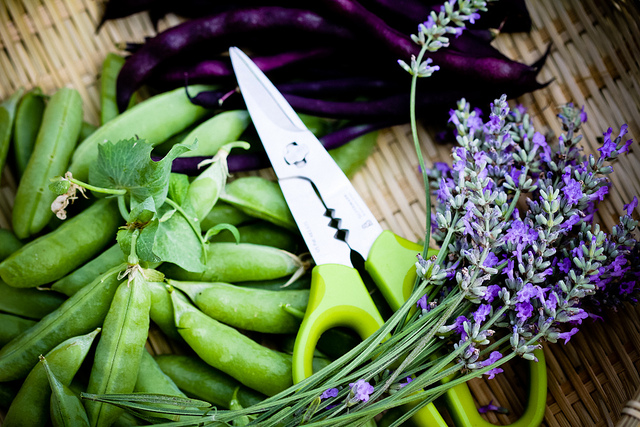
user: Given an image and a question. Answer the question in a short answer. Question: What kind of peas are these? Short Answer:
assistant: snap pea